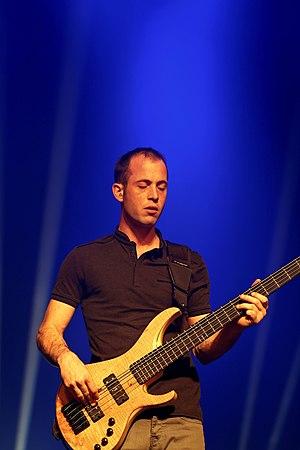
Startijenn en fest-noz lors du festival Yaouank le 21 novembre 2015 au Parc des Expositions de Rennes.
Startijenn est un groupe de musique bretonne fondé en 1997 près de Brest. Ils se produisent aussi bien en concert qu'en fest-noz.